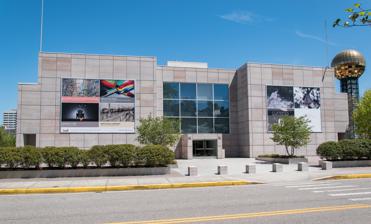
Building: Knoxville Museum of Art
Country: United States of America
Year built: 1961
Knoxville Museum of Art Established 1961 Location 1050 World’s Fair Park, Knoxville , Tennessee , United States Coordinates 35°57′45″N 83°55′31″W / 35.96250°N 83.92528°W / 35.96250; -83.92528 Director David L. Butler Website www.knoxart.org The Knoxville Museum of Art (KMA), is an art museum in Knoxville, Tennessee . It specializes in historical and contemporary art pieces from the East Tennessee region.  According to its mission statement, the museum "celebrates the art and artists of East Tennessee , presents new art and new ideas, educates and serves a diverse community, enhances Knoxville’s quality of life, and operates ethically, responsibly, and transparently as a public trust." History The museum opened in 1961 as the Dulin Gallery of Art , which was housed in the H.L. Dulin House on Kingston Pike. The Dulin House was designed in 1915 by prominent architect John Russell Pope in the Neoclassical Revival style.  The house had limited space, however, and the lack of security and climate control prevented the museum's accreditation by the American Association of Museums .  In 1984, the board of trustees voted to build a new facility at the site of 1982 World's Fair in downtown Knoxville.  The name was changed to "Knoxville Museum of Art" in 1987.  The new 53,200-square-foot (4,940 m 2 ) facility, designed by noted architect Edward Larrabee Barnes , opened on March 25, 1990. Building The Edward Larrabee Barnes -designed modern building is named in honor of Jim Clayton , the largest single contributor to its construction. The exterior of the four-story steel and concrete building is sheathed in locally quarried pink Tennessee marble . The museum includes five galleries and two large outdoor garden areas. In 2013 and 2014, the museum underwent a comprehensive, top-to-bottom restoration and renovation at a cost of nearly $6 million. The building’s Tennessee marble cladding was cleaned and restored, and the entry plaza and third floor terrace were rebuilt and repaved with pink and gray Vermont granite. The North Garden was also redesigned and planted with native trees and shrubs. Collection In its early years the museum focused mostly on ambitious traveling exhibitions.  Its collection and programming has since evolved to focus increasingly on Southern Appalachian culture and artists from the East Tennessee region. Higher Ground: A Century of the Visual Arts in East Tennessee is a permanent exhibition that highlights the works of noted native artists such as Lloyd Branson , Catherine Wiley , Joseph Delaney , Beauford Delaney , and Bessie Harvey , as well as major artists from outside the region who produced significant work in the Knoxville area, such as Ansel Adams and Elliot Porter . Another permanent exhibition, Currents: Recent Art from East Tennessee and Beyond , is part of the museum’s effort to introduce new art and new ideas. It features works from a wide range of artists, including Gordon Cheung , Ori Gersht , Red Grooms , Wade Guyton , Robert Longo , Loretta Lux , William Morris , Ulf Puder , Hiraki Sawa , Kenneth Snelson , Robert Stackhouse , and Anne Wilson . A new permanent exhibition of modern and contemporary studio glass highlights a collection area growing in strength, with important works by Harvey Littleton , Karen LaMonte , Andrew Erdos , and William Morris.  In the Spring of 2014, the museum unveiled a permanent glass installation Richard Jolley , Cycle of Life: Within the Power of Dreams and the Wonder of Infinity. Made possible by a gift from Ann and Steve Bailey, it is the largest figural glass installation in the world. The museum has a collection of nine Thorne miniature rooms . The rooms are notable miniatures, designed by Narcissa Niblack Thorne in the 1930s and 1940s. The largest collection of Thorne miniature rooms is located at the Art Institute of Chicago . Exhibitions The museum supplements and complements its core permanent installations with a lively schedule of temporary exhibitions that explore aspects of regional culture and its relation to national and international artistic developments.  The museum has featured solo exhibitions by contemporary artists such as Anne Wilson , Jun Kaneko , Candida Höfer , Maya Lin , Jim Campbell , Anton Vidokle , Johanna Billing , Eva Zeisel , Chuck Close , and Ai Weiwei . The museum also has an ongoing interest in the creation of first solo museum shows for promising new artists, both from the region and from further afield.  The KMA has organized solo exhibitions of work by artists such as Liz Collins , Tam Van Tran , Oliver Payne and Nick Relph , Clare Rojas , Sarah Hobbs , Michael Raedecker , Timothy Horn , Seonna Hong , and Tomory Dodge . General The KMA has an educational focus. Programming includes: museum tours, workshops, artist residencies, outreach programs, lectures, concerts, classroom programs, and family activities. The KMA reaches over 60,000 people annually through museum visits, special events, concerts and other programs. Its approximately $1.7 million annual operating budget comes from individual and corporate donors, museum memberships, rental income, local, state, and federal government grants, endowments, and annual fundraising events. The KMA was accredited by the American Alliance of Museums in 1996 and reaccredited in 2005. Gallery East facade and grounds Gallery space Gallery space References